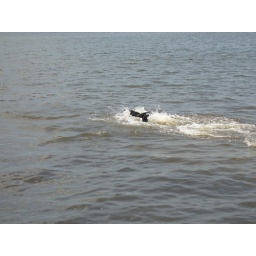
A dog fetching a ball in the ocean.